Popular music of Birmingham

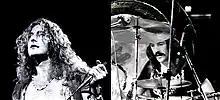
Robert Plant and John Bonham, who joined Led Zeppelin from the Birmingham-based Band of Joy

Birmingham in the late 1960s and early 1970s was the birthplace of heavy metal music, whose international success as a musical genre over subsequent decades has been rivalled only by hip-hop in the size of its global following, and which bears many hallmarks of its Birmingham origins. The city's location in the centre of England meant that its music scene was influenced both by the London-based British blues Revival and by the melodic pop songwriting of Liverpool, allowing it to apply Liverpool's harmonically inventive approach to London's high-volume guitar-dominated style, in the process moving beyond the conventions of both. Birmingham's local jazz tradition was to influence heavy metal's characteristic use of modal composition, and the dark sense of irony characteristic of the city's culture was to influence the genre's typical b-movie horror film lyrical style and its defiantly outsider stance. The industrial basis of Birmingham society in the 1960s and 1970s was also significant: early heavy metal artists described the mechanical monotony of industrial life, the bleakness of the post-war urban environment and the pulsating sound of factory machinery as influences on the sound they developed, and Black Sabbath's use of loosely stringed down-tuned guitars and power chords partly resulted from lead guitarist Tony Iommi's loss of the ends of two fingers on his right hand in an industrial accident with a sheet metal cutting machine. The style of music also had precedents among earlier local bands: aggressive performing styles had been a characteristic of the wild and destructive stage shows of The Move, and Chicken Shack's pioneering use of high volume Marshall Stacks had pushed the boundaries of loud and aggressive blues to new extremes.